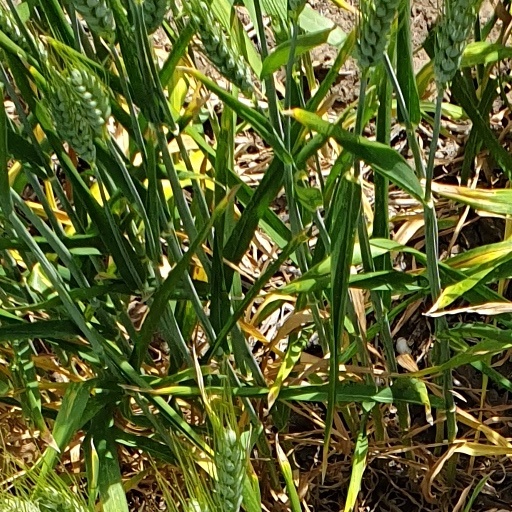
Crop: wheat